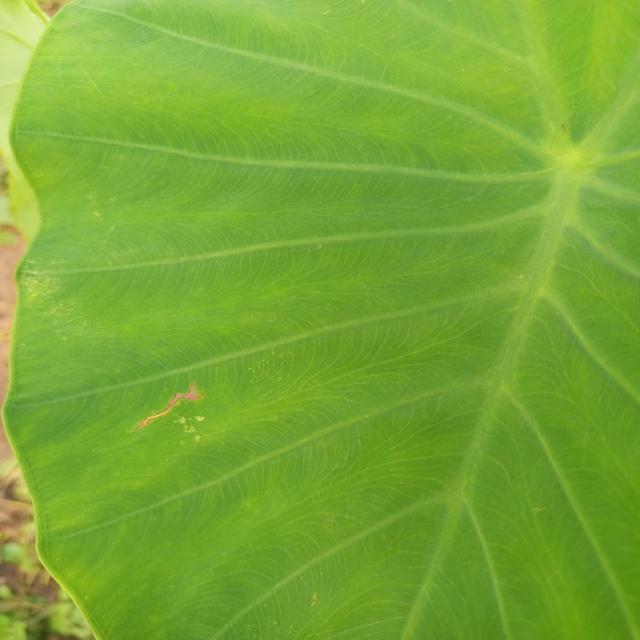
Label: Early_Blight